Assault of Nancy Kerrigan

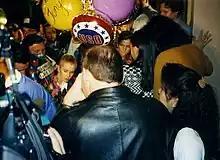
Harding arriving at Portland International Airport amid a crush of reporters after the 1994 Winter Olympics.

On March 21, 1994, a Portland grand jury issued an indictment stating there was evidence Harding participated in the attack plot. The indictment concluded more than two months of investigation and witness testimonies from Diane Rawlinson; Harding's choreographer Erika Bakacs; freelance figure skating writer Vera Marano; and Eckardt's college instructor and classmates. It stated there was evidence Harding fraudulently used USFSA-provided skating monies to finance the assault. It also read that Harding, Gillooly, Eckardt, Smith, and Stant agreed to "knowingly cause physical injury ... by means of a dangerous weapon." The grand jury foreman said the evidence implied Harding as "involved from the beginning or very close." She was not charged in the indictment due to the terms of her March 16 plea agreement.